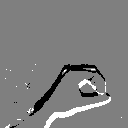
ASL letter: o